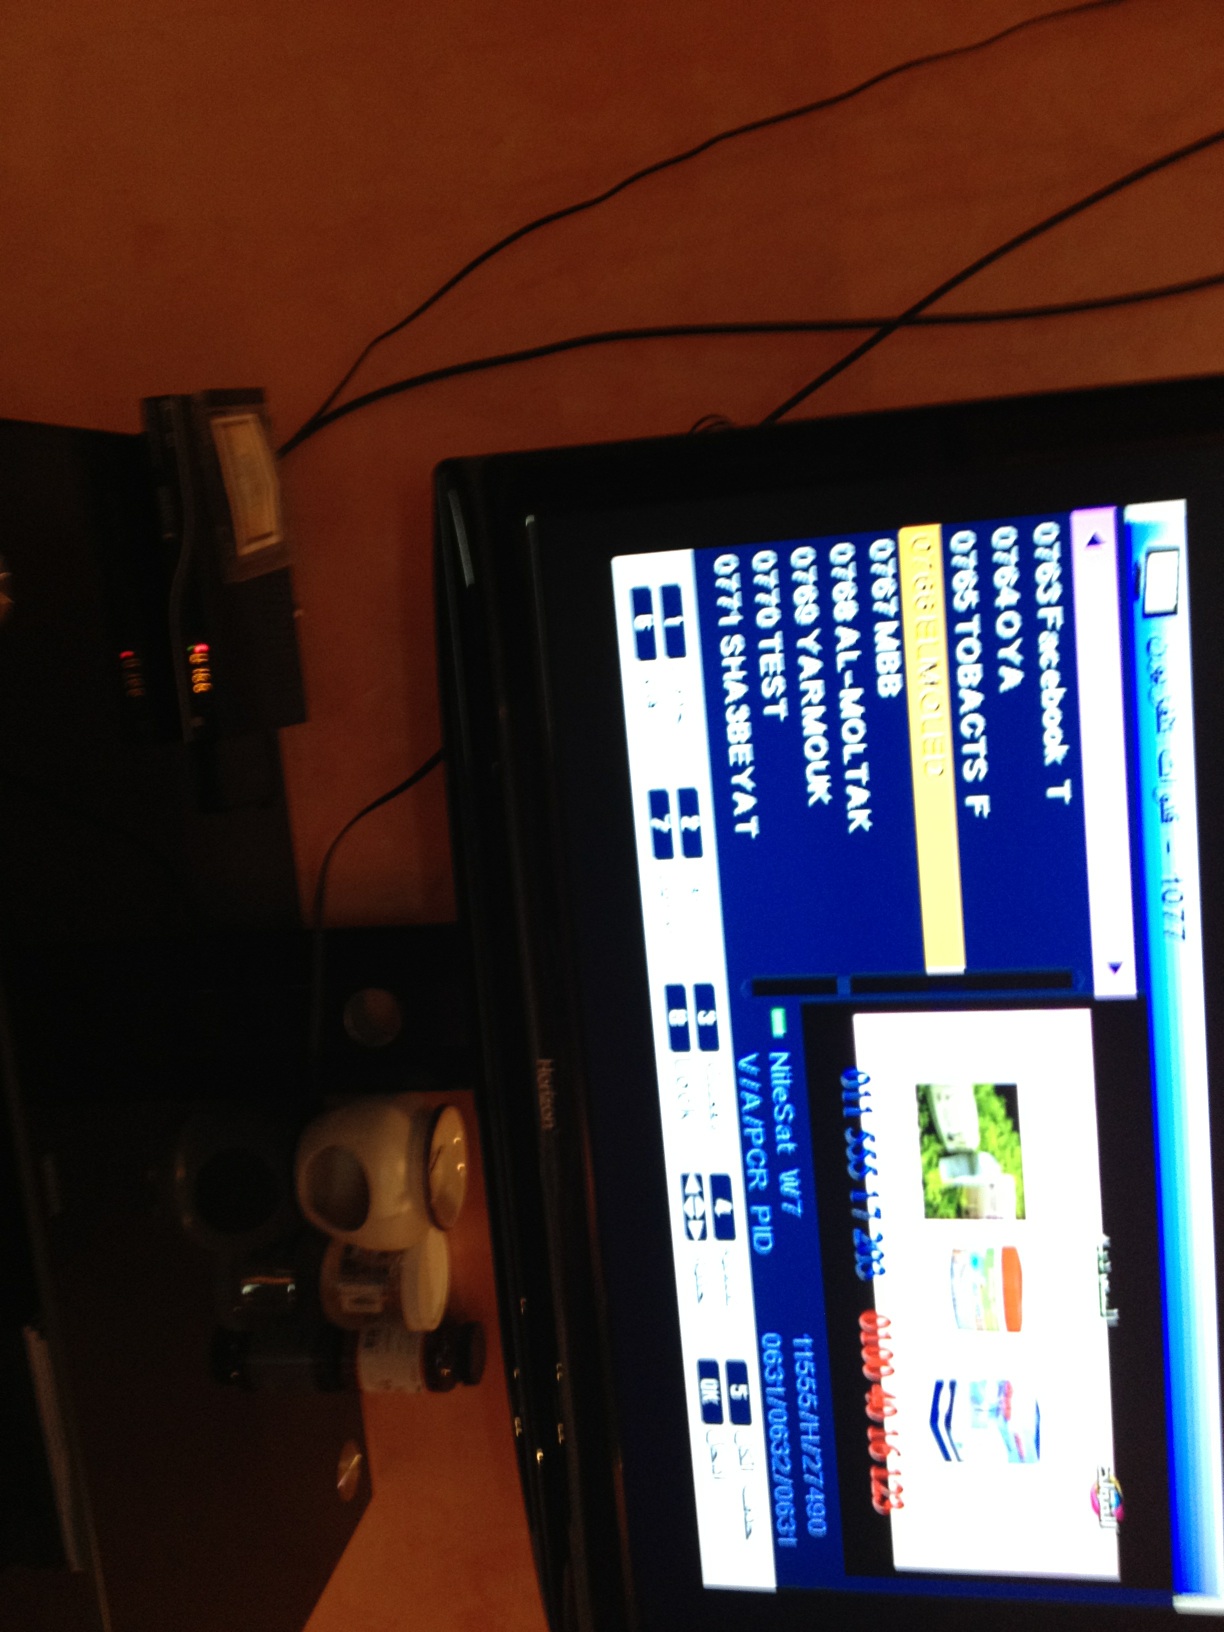Question: It's the quarter.
Answer: unanswerable